OSS 117: Lost in Rio

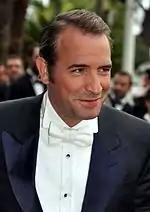
Jean Dujardin, who plays the protagonist of the series, Hubert Bonisseur de La Bath

The film is a sequel to the original "" released in 2006. It attracted 260,000 viewers more than the opening of OSS 117: Cairo, Nest of Spies. The only returning character is Lesignac, de La Bath's superior. In the first movie Lesignac was played by Claude Brosset, due to his death, the character was played by Pierre Bellemare. Michael Hazanavicius suggested Jacques Chirac for playing Armand Lesignac, but he rejected it.